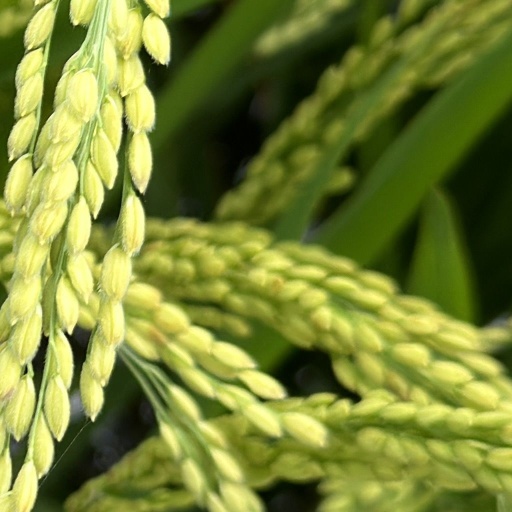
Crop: rice